Ricky Schmitt

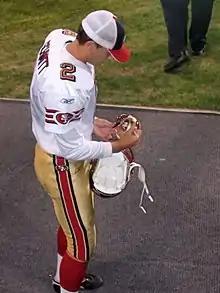
Schmitt in 2008.

Schmitt signed with the San Francisco 49ers on January 15, 2008. He was cut on August 30. During the 49ers preseason, Ricky kicked off twice with both going for touchbacks, punted 3 times for 131.1 yards, with 2 landing inside the 20 and a long of 54, for an average of 43.7 yards, and went 3 for 4 on field goals.